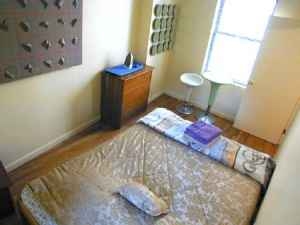
Room type: bedroom